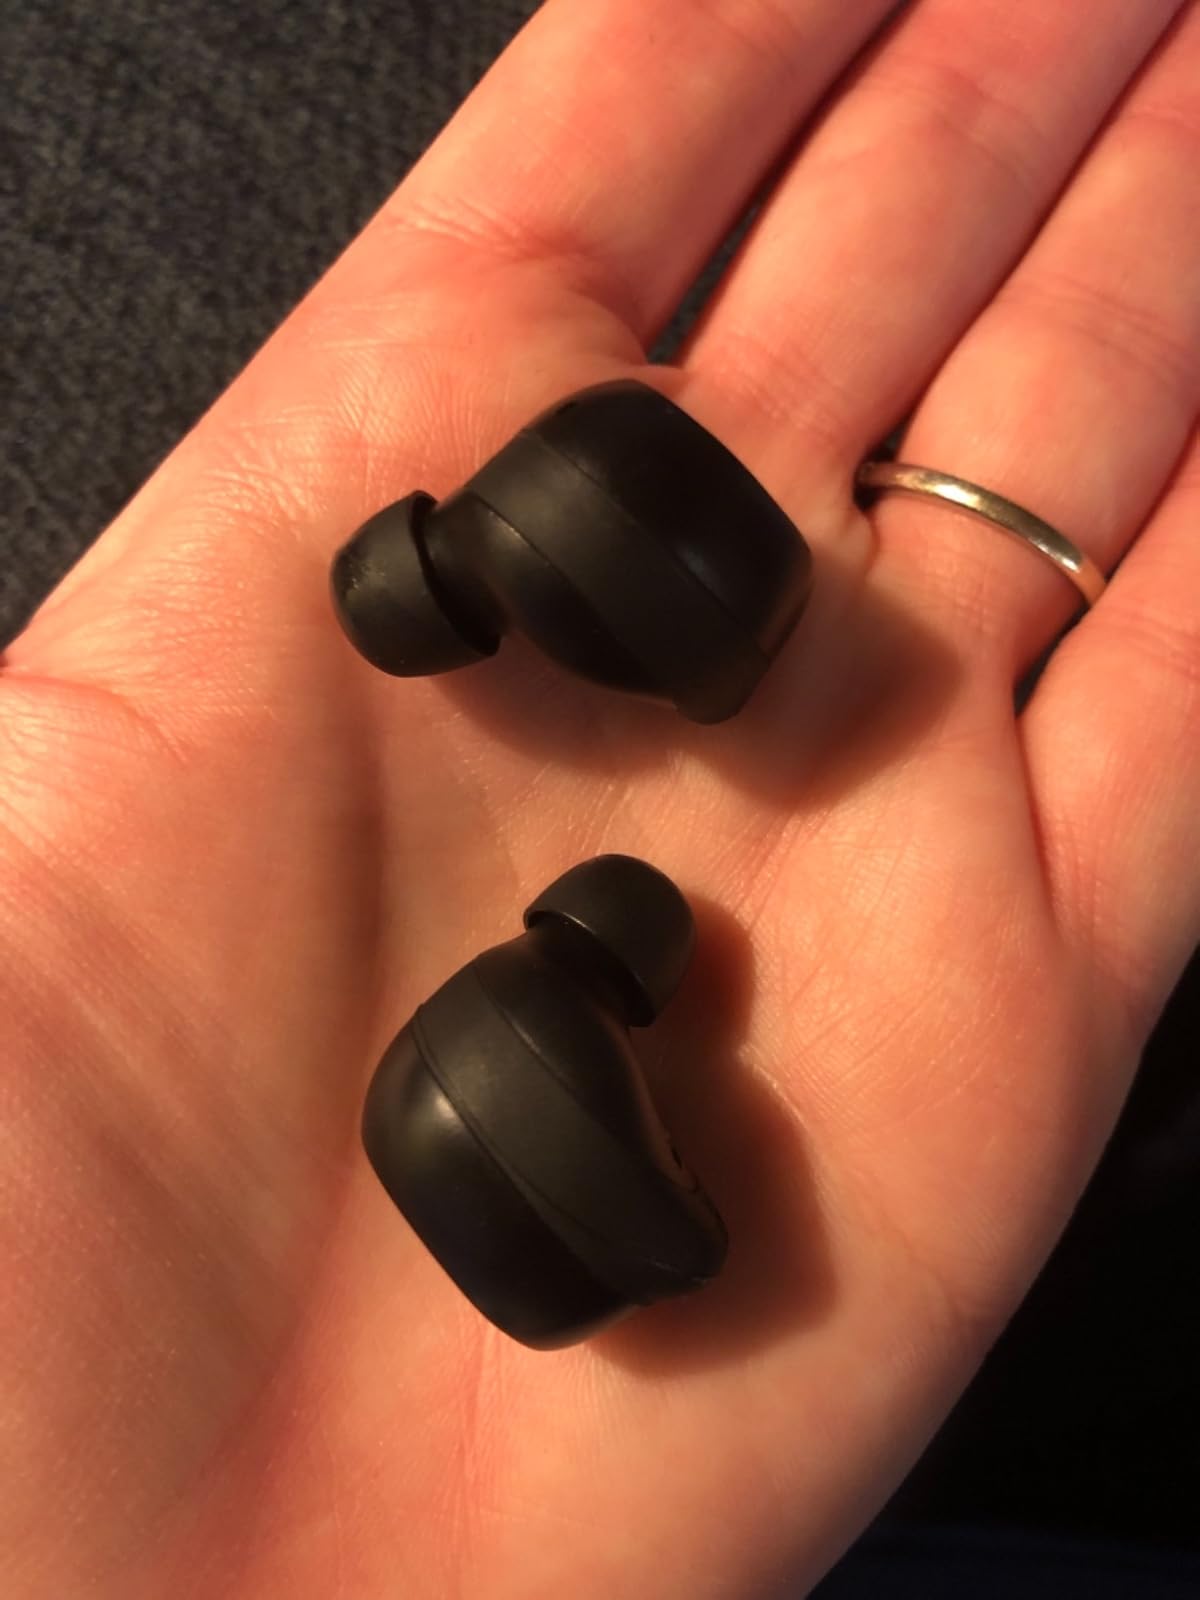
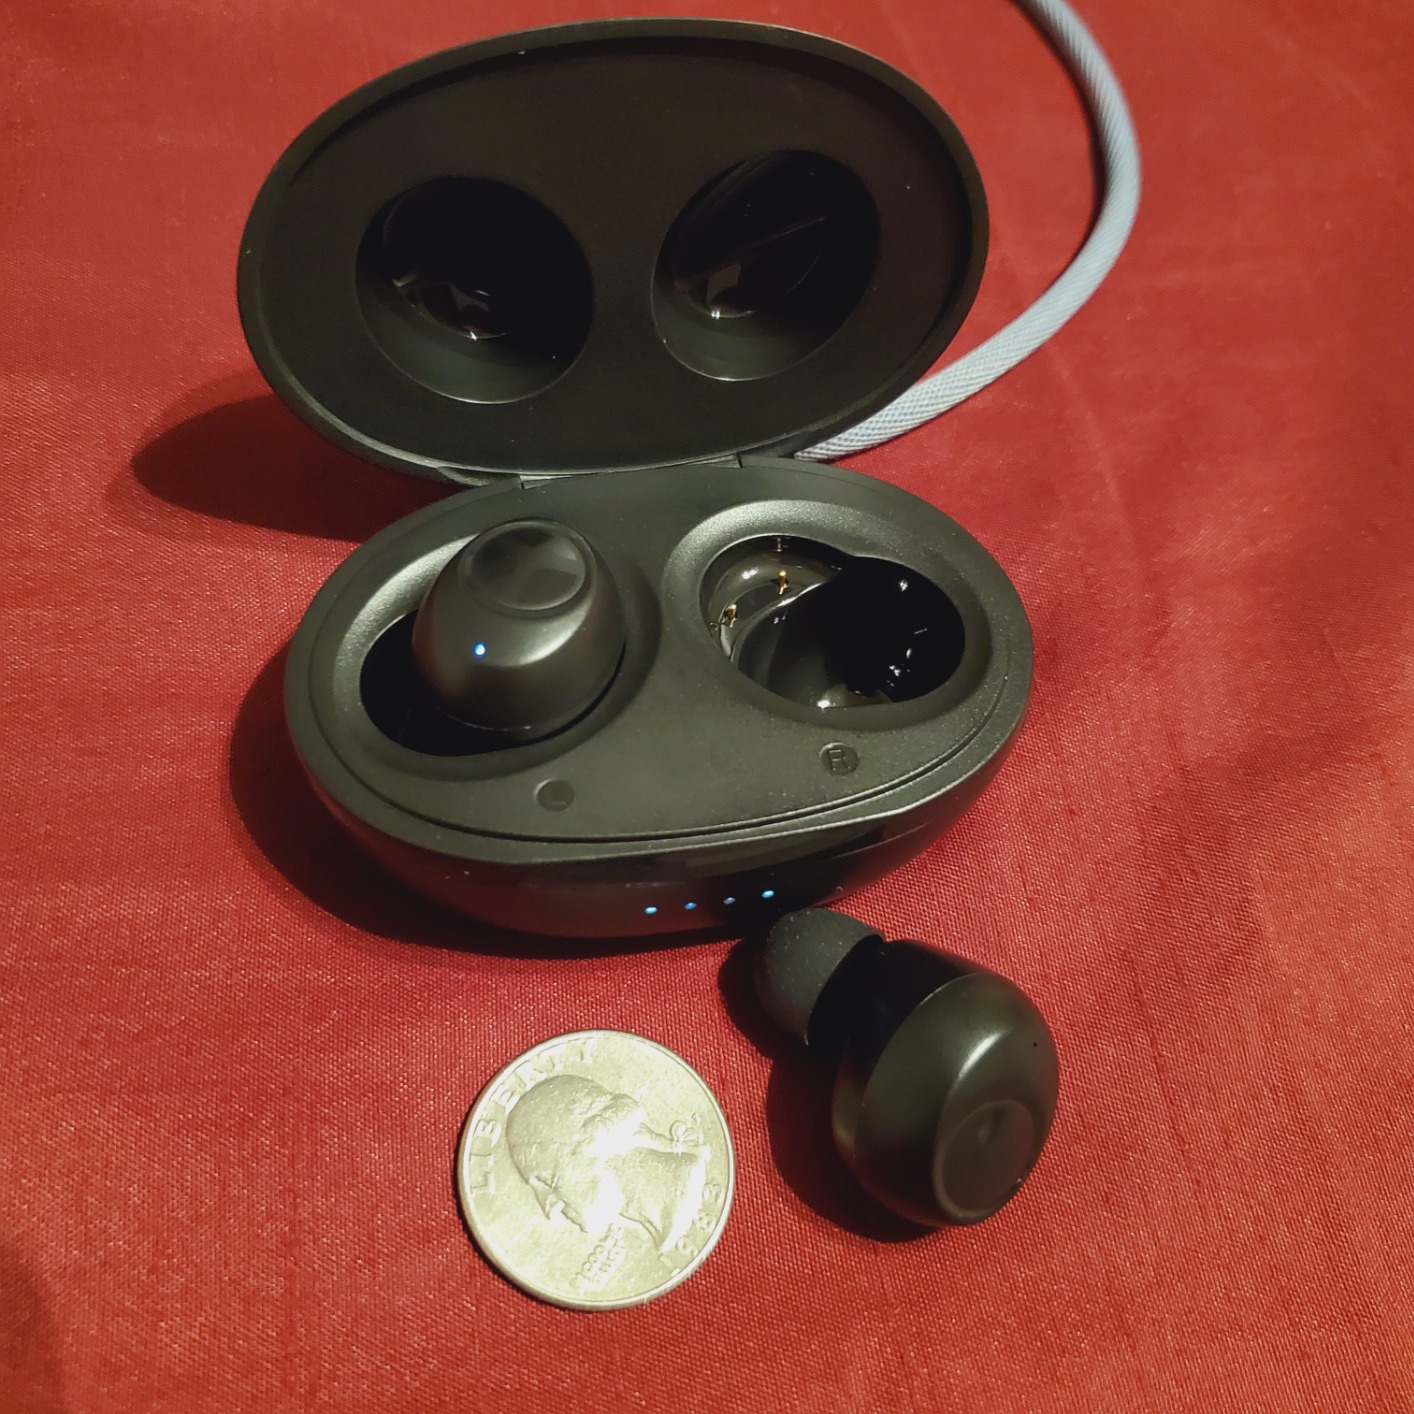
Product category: earbuds
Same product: no